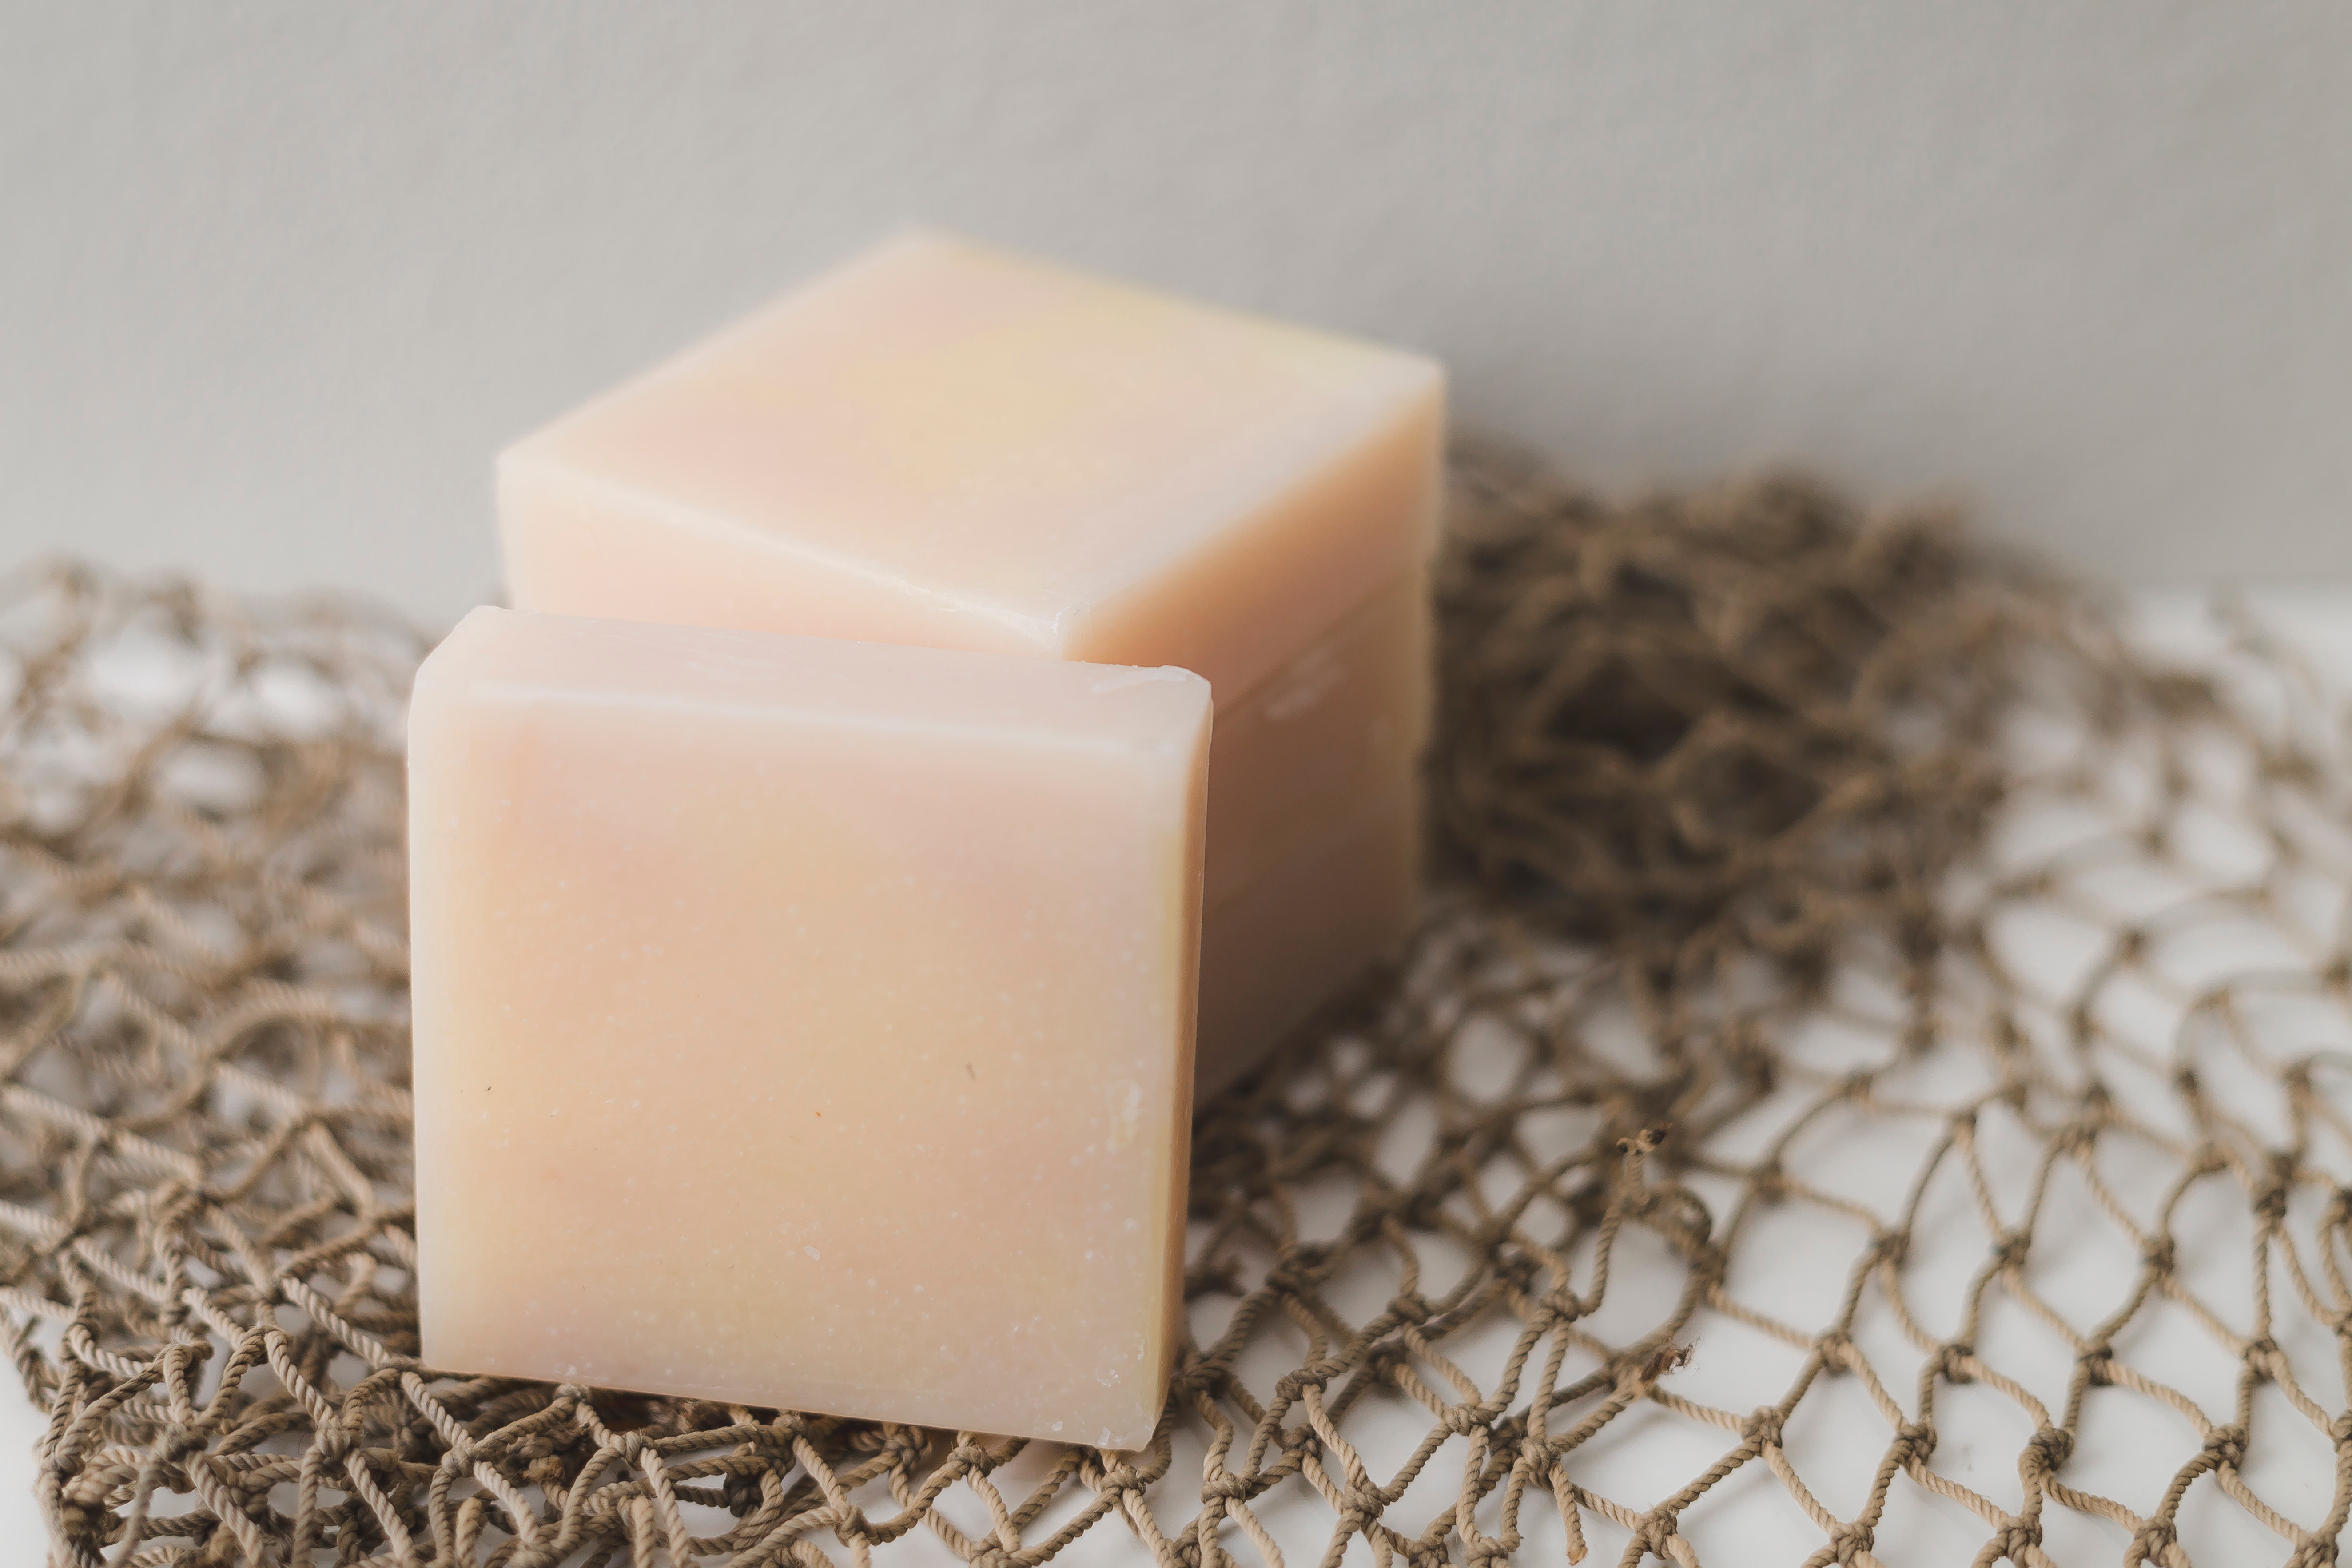
bar, bath, clean, close up, indoors, mold, natural, net, slice, soap, traditional, wash, white